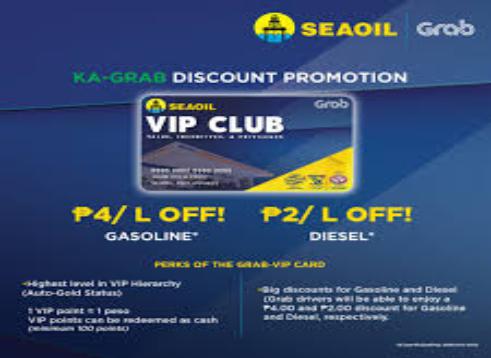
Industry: Transportation